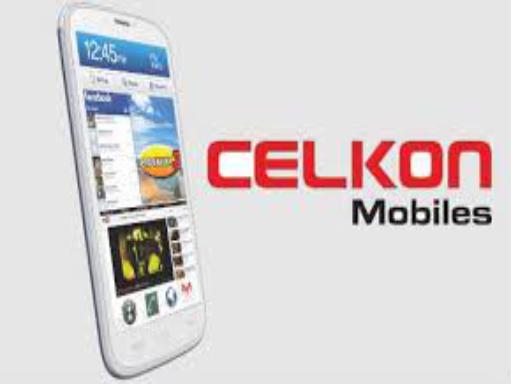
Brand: Celkon
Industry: Electronic